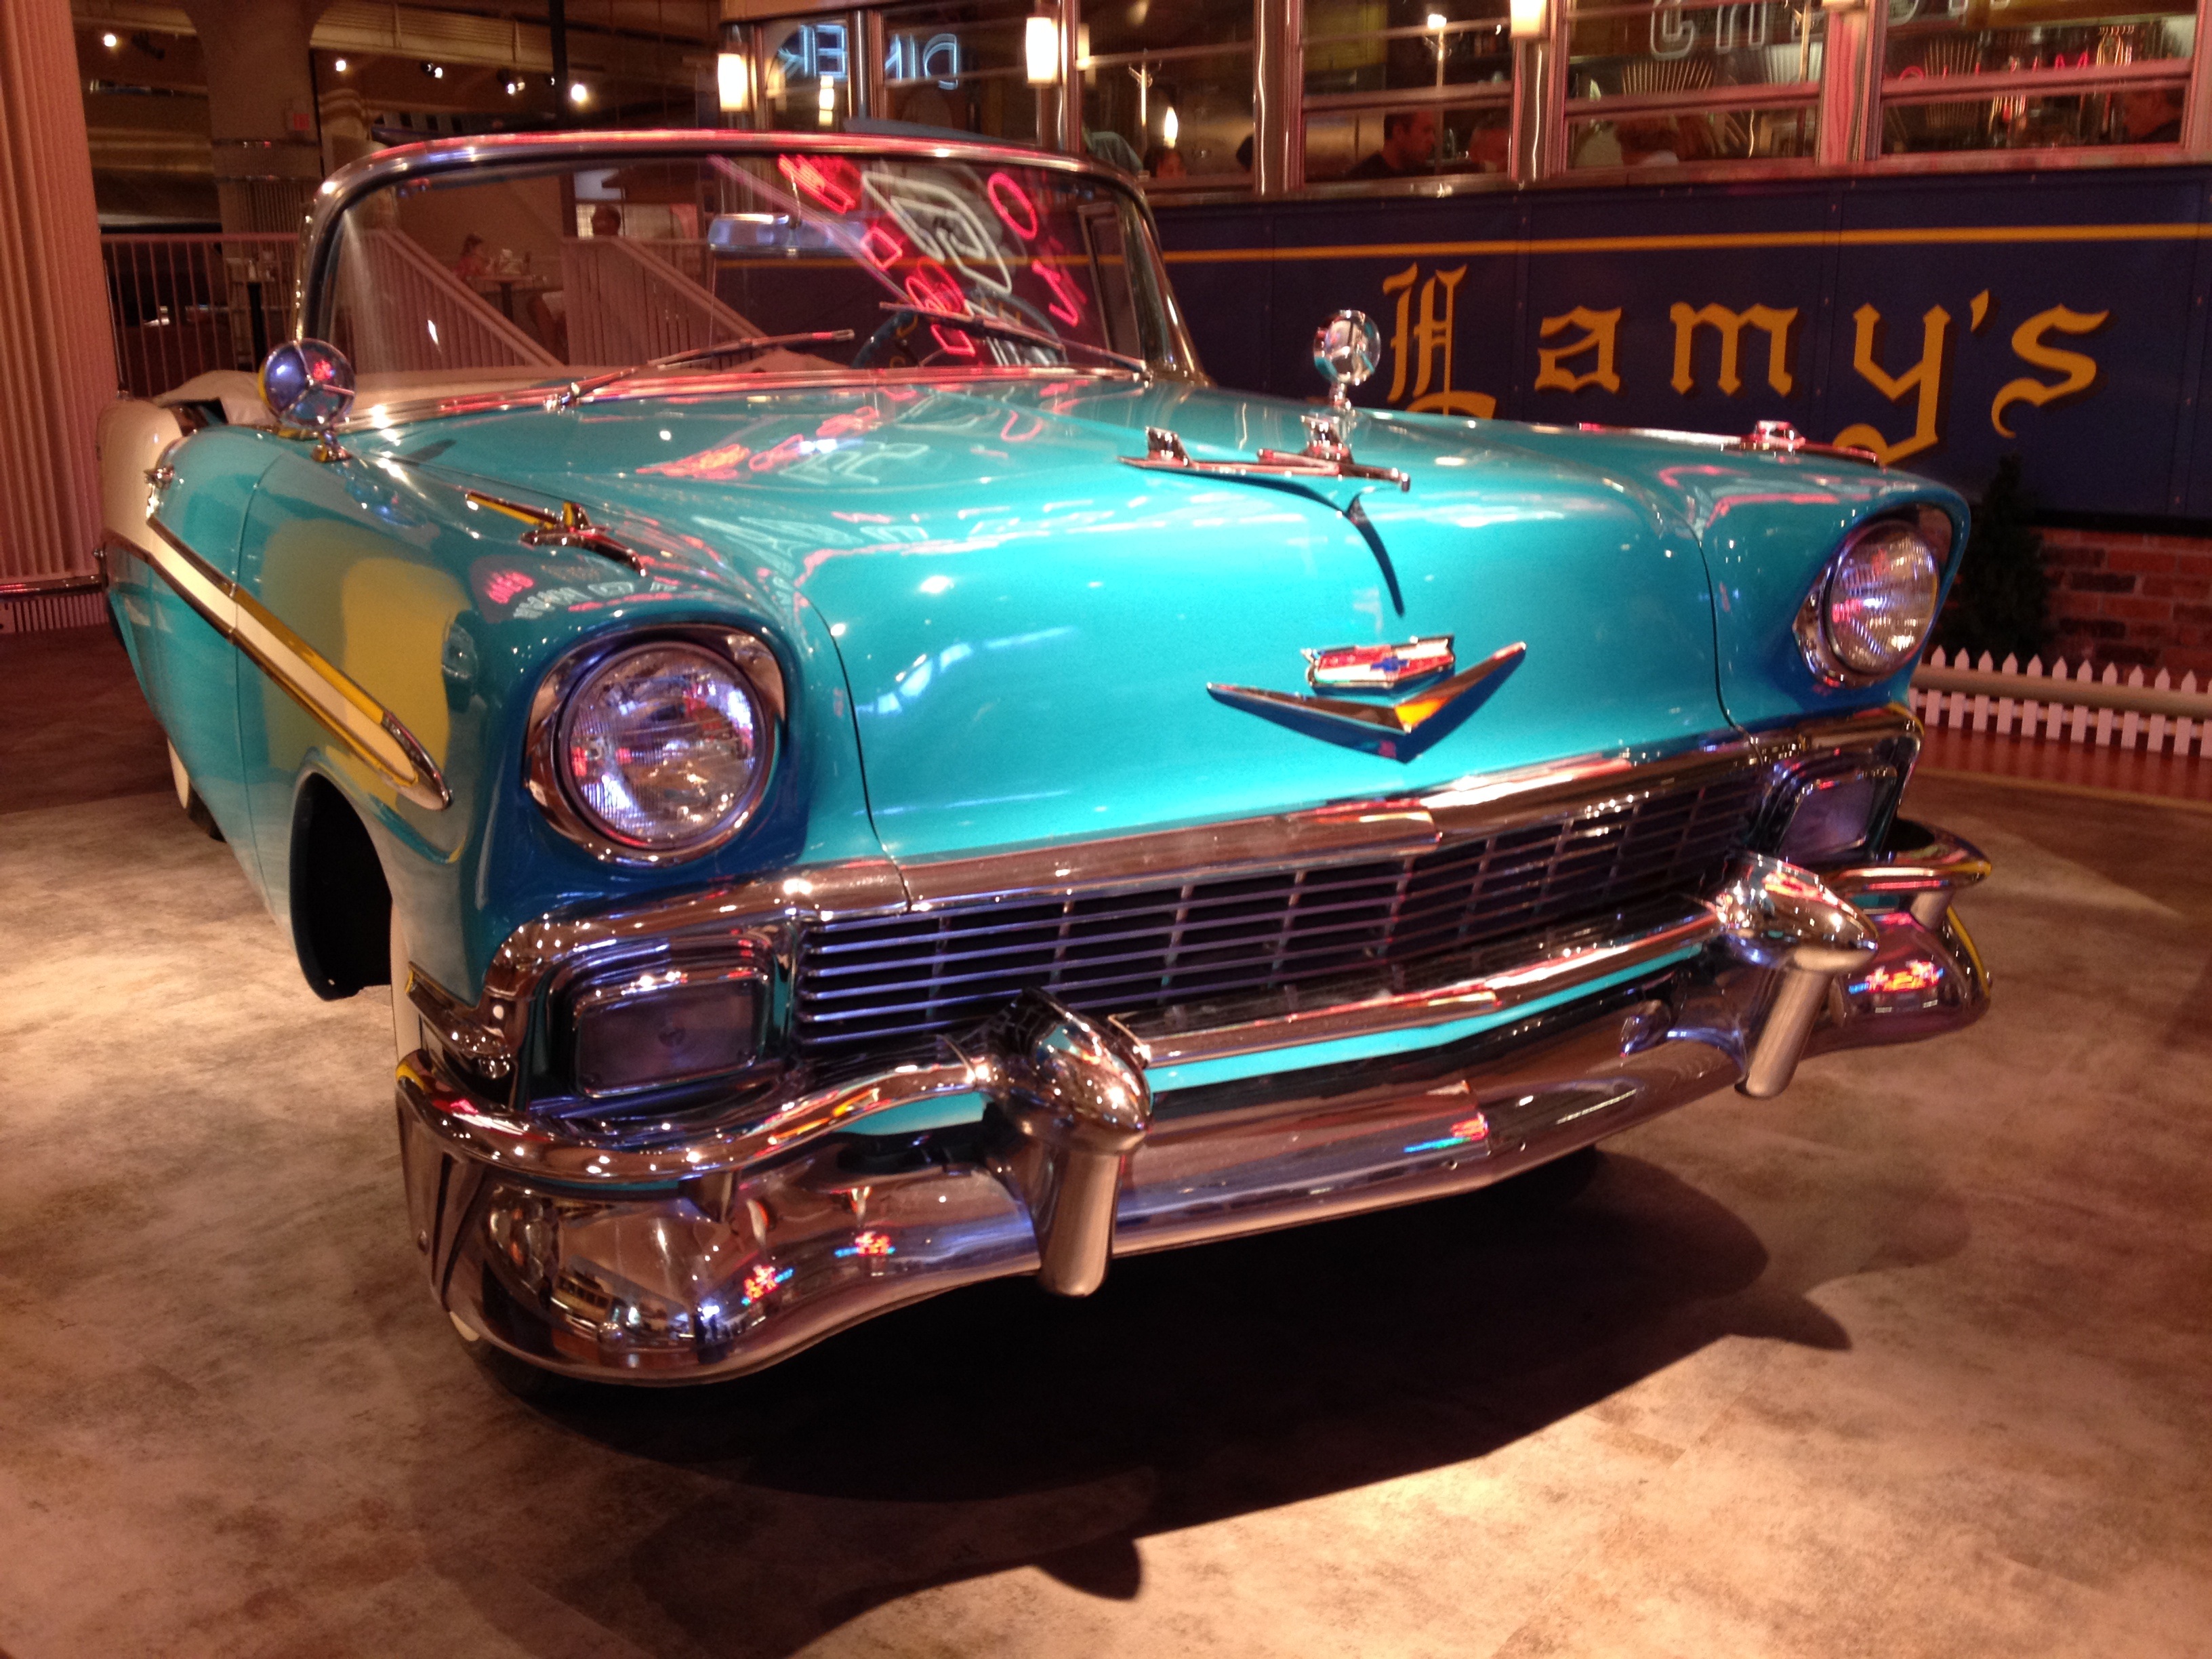
car, automobile, vehicle, metal, blue, motor vehicle, vintage car, chrome, motor, sedan, classic, convertible, antique car, hot rod, auto show, land vehicle, automobile make, automotive exterior, automotive design, luxury vehicle, full size car, custom car